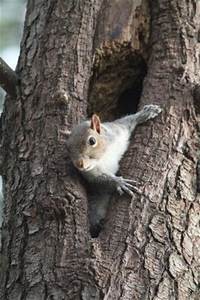
Label: squirrel